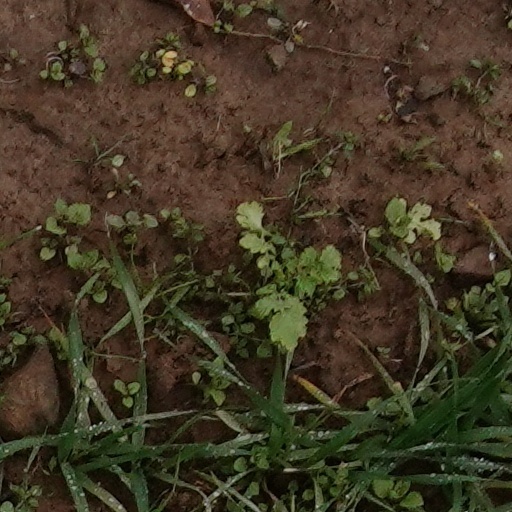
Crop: wheat